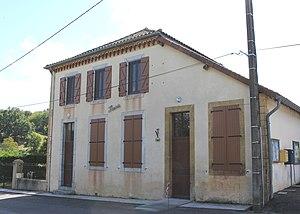
Mairie de Pouy (Hautes-Pyrénées)
Pouy est une commune française située dans le département des Hautes-Pyrénées, en région Occitanie.